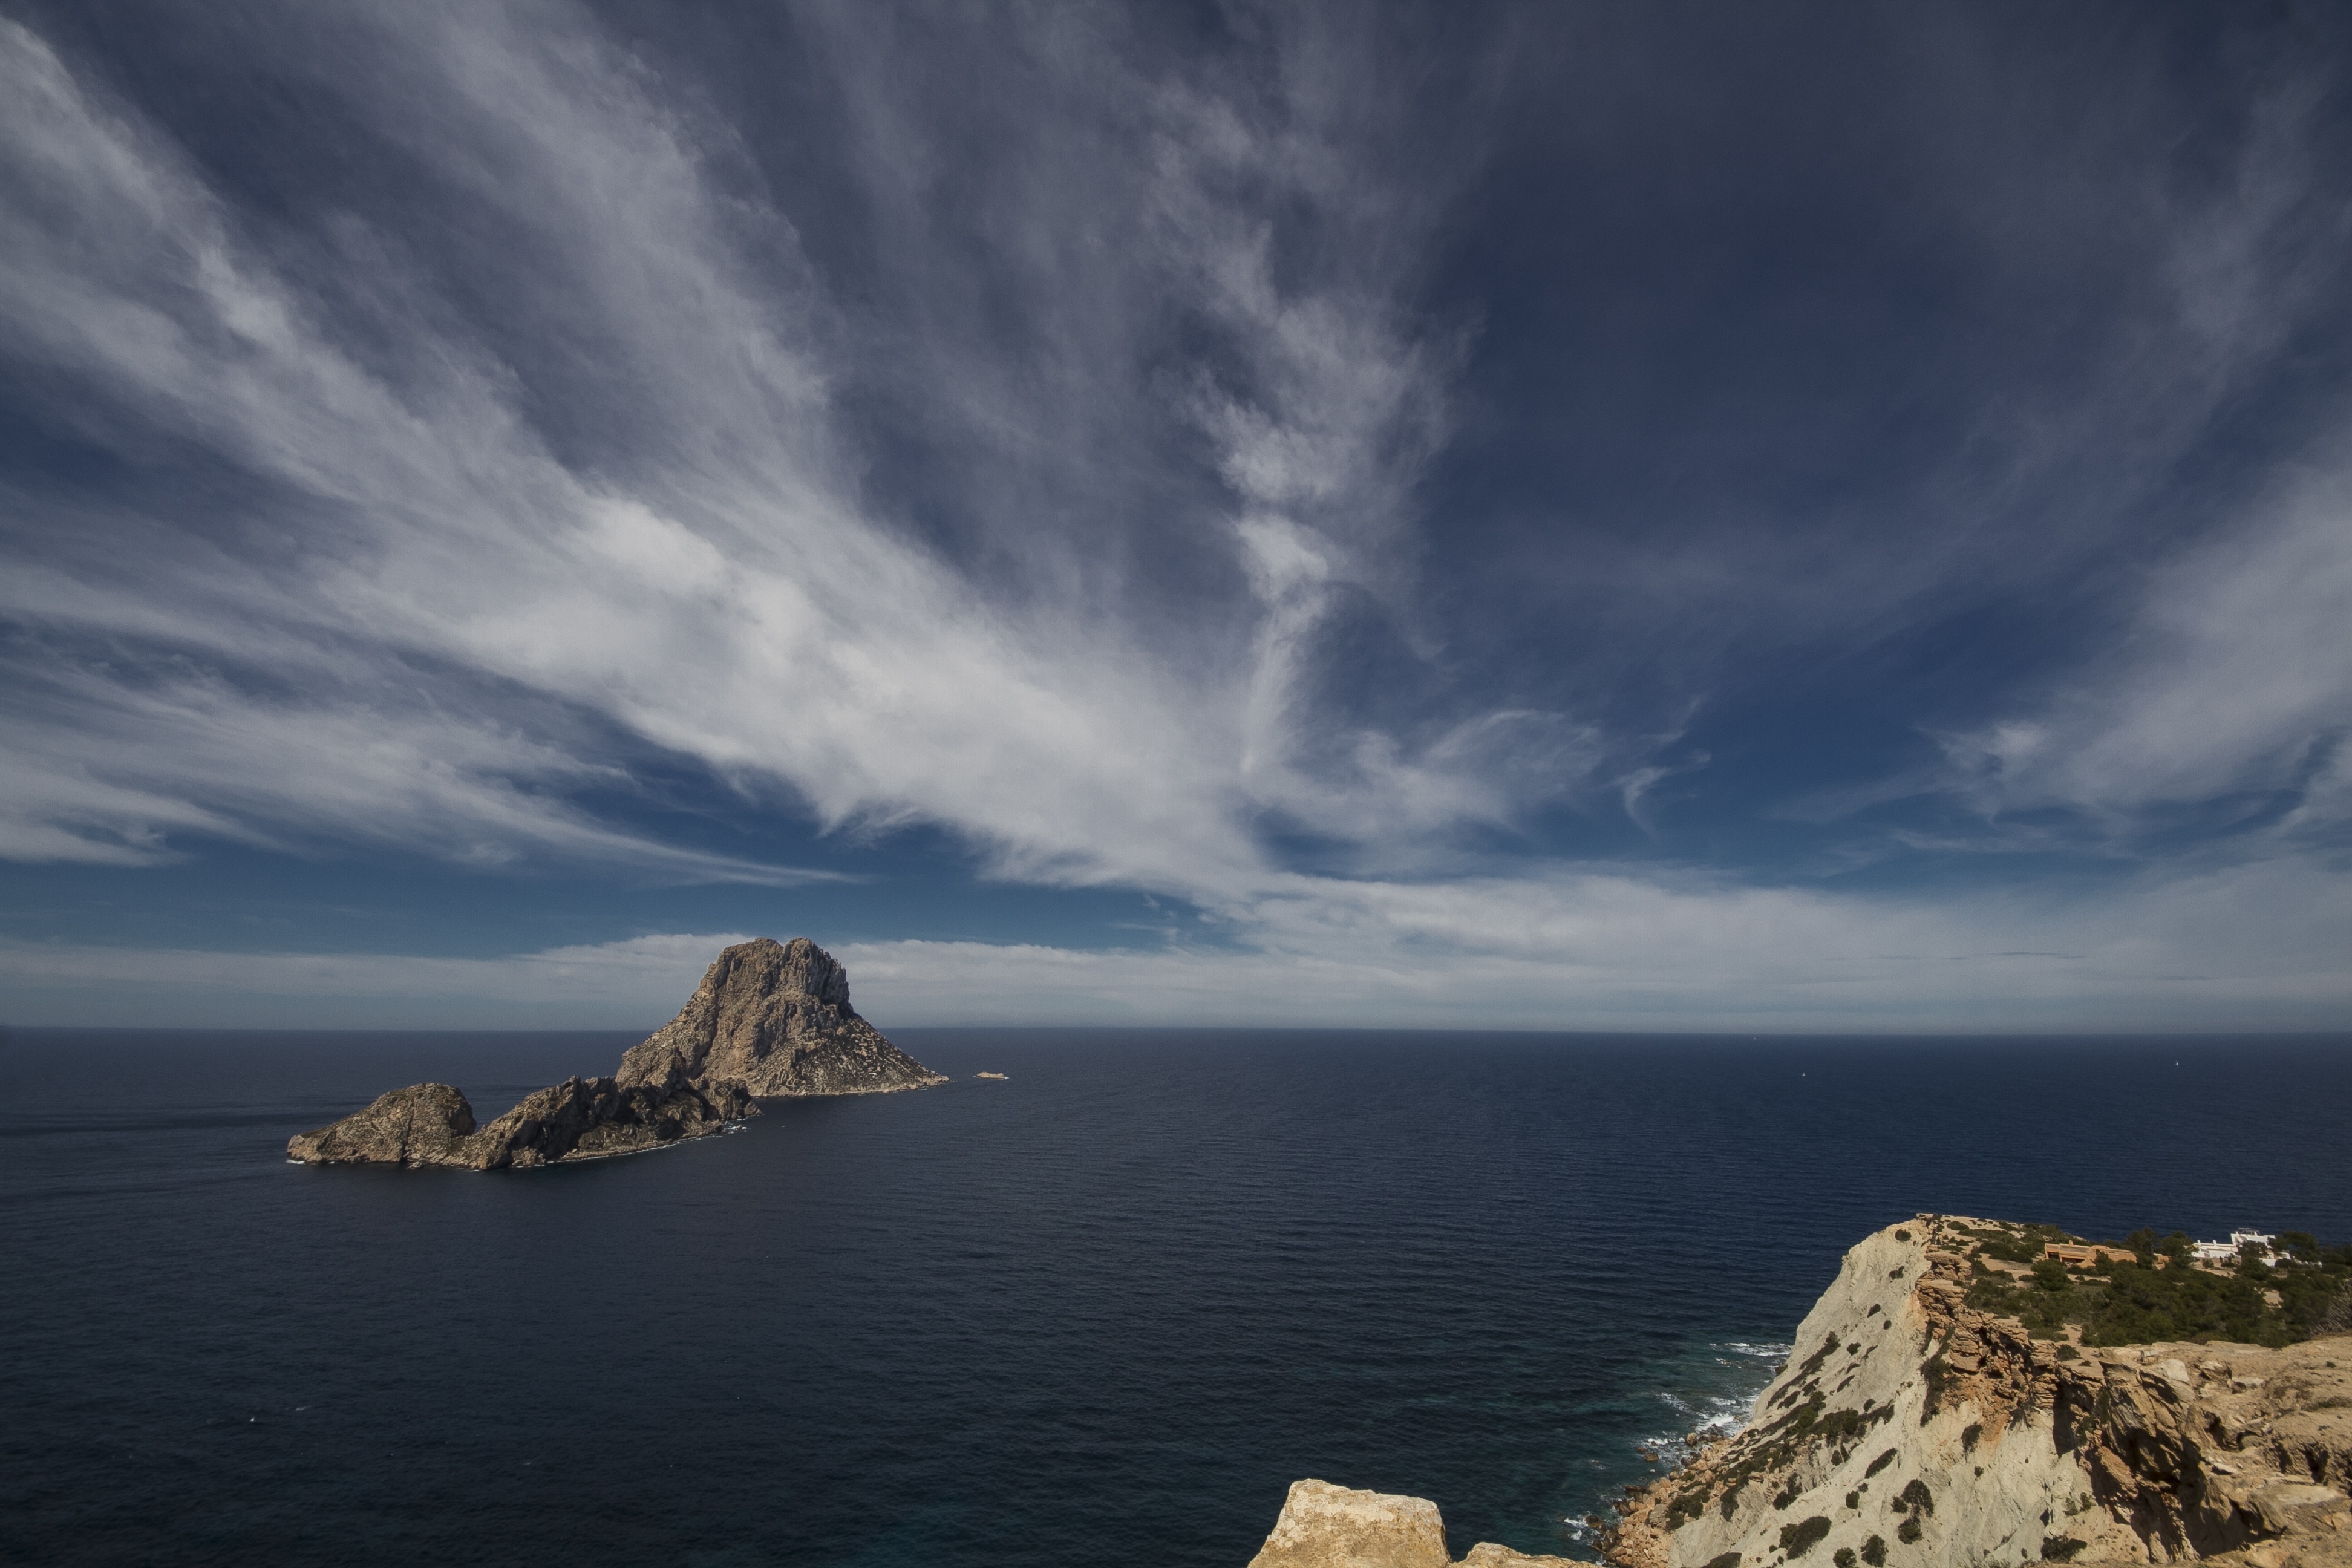
beach, sea, coast, water, rock, ocean, horizon, cloud, sky, shore, wave, dawn, cliff, dusk, tower, calm, bay, island, blue, terrain, body of water, clouds, turquoise, landscapes, beauty, costa, cape, landform, ibiza, meteorological phenomenon